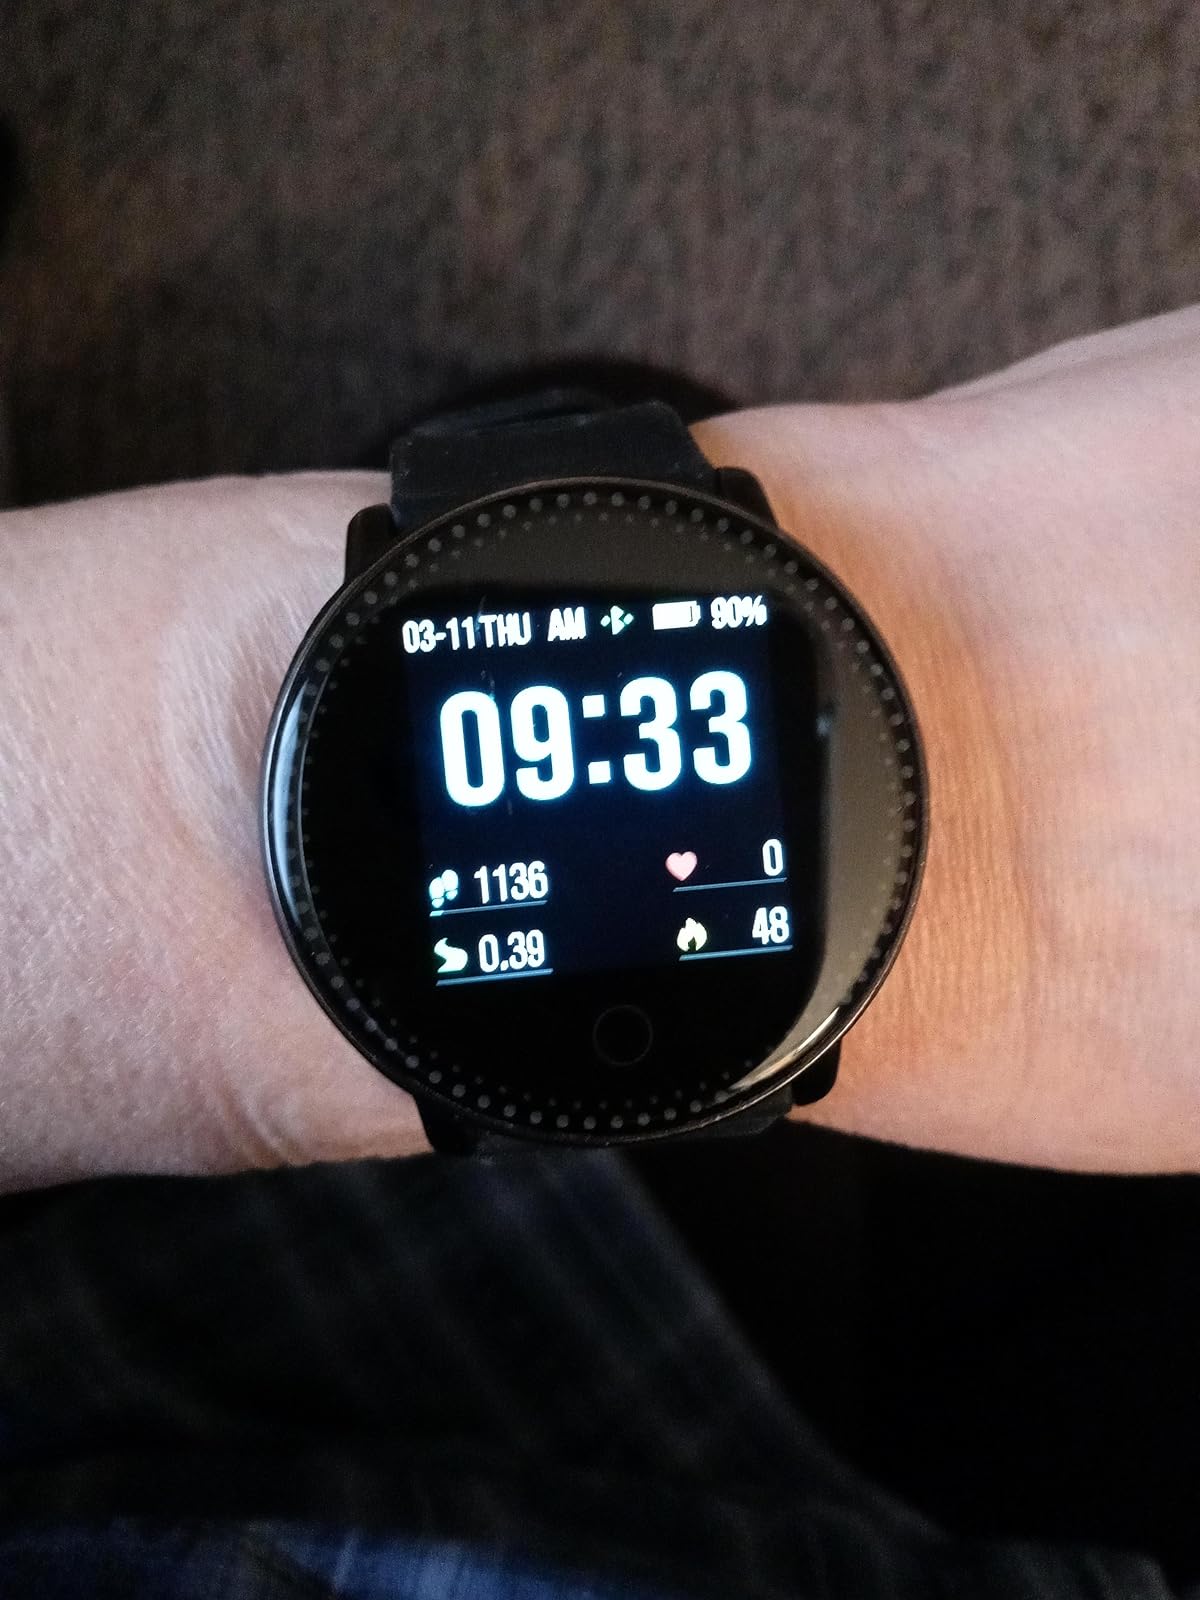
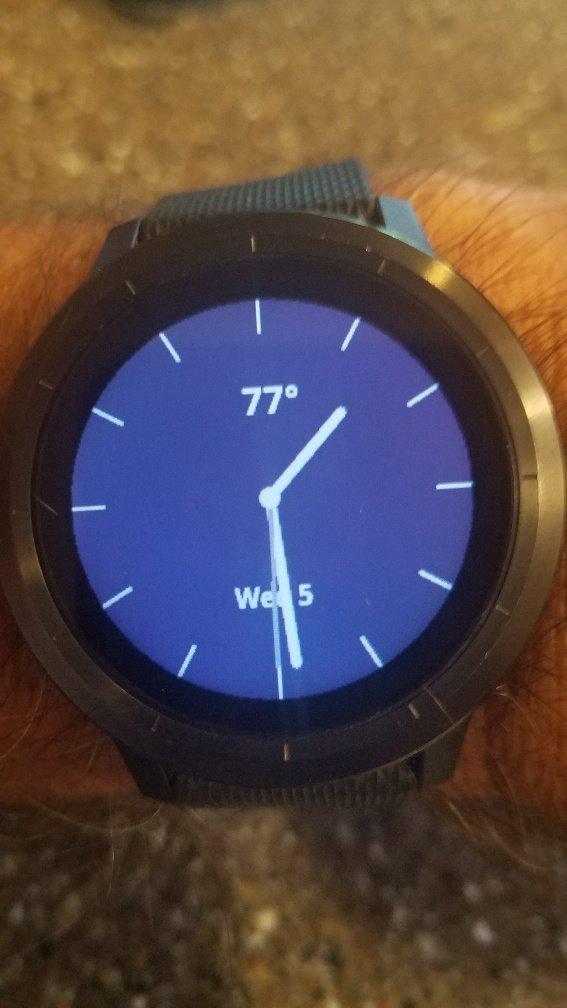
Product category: smartwatch
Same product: no